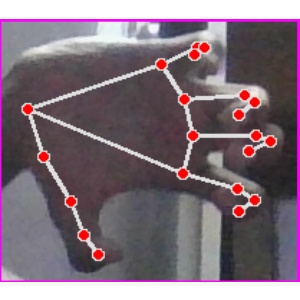
अक्षर: त